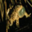
Label: frog